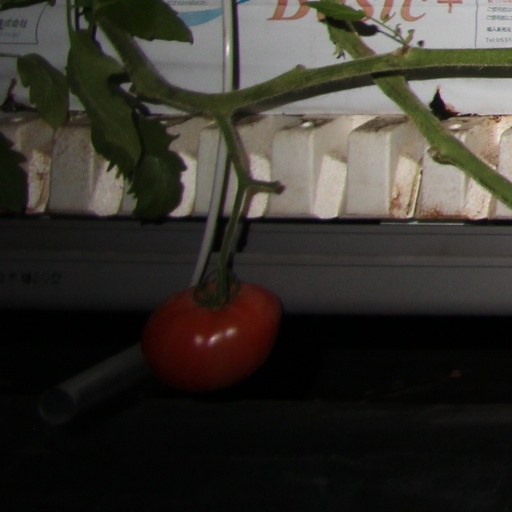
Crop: tomato